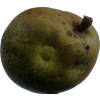
Label: pear